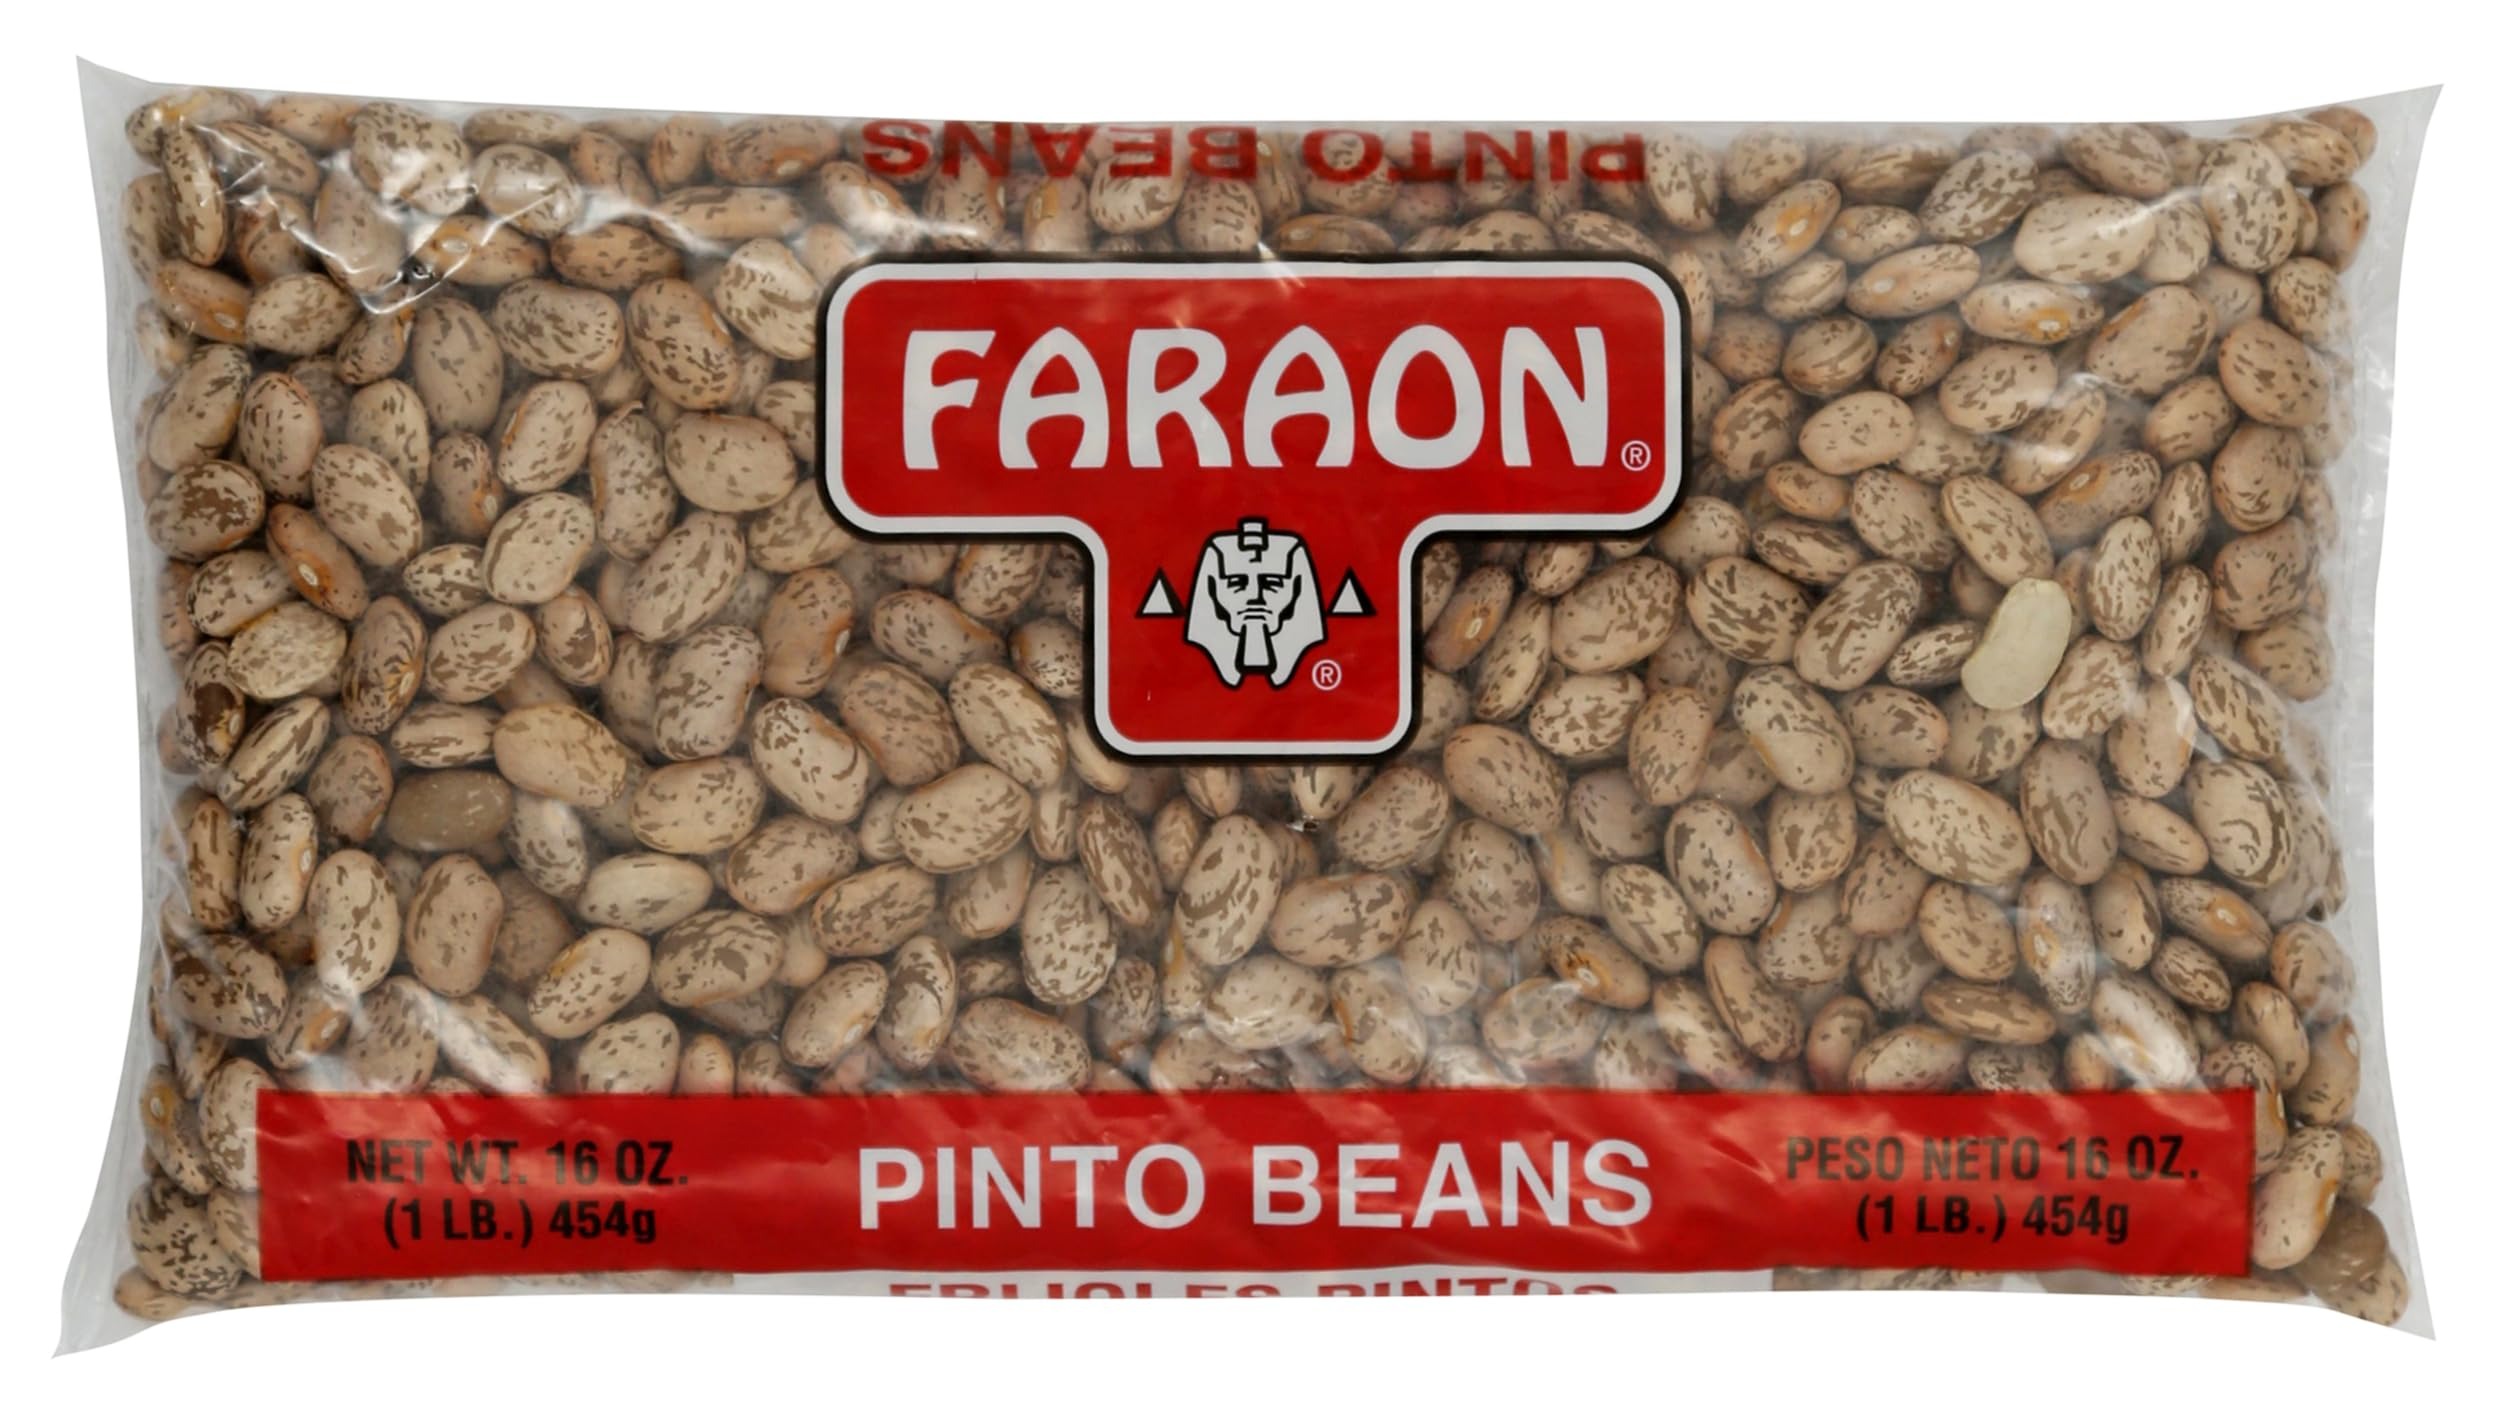
Item Name: Faraon, Pinto Beans, 16 Ounce
Product Description: Dried Pinto Beans
Value: 16.0
Unit: Ounce

Price: 1.44